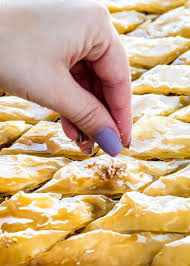
Yemek: baklava